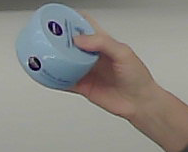
Product: nivea_baby